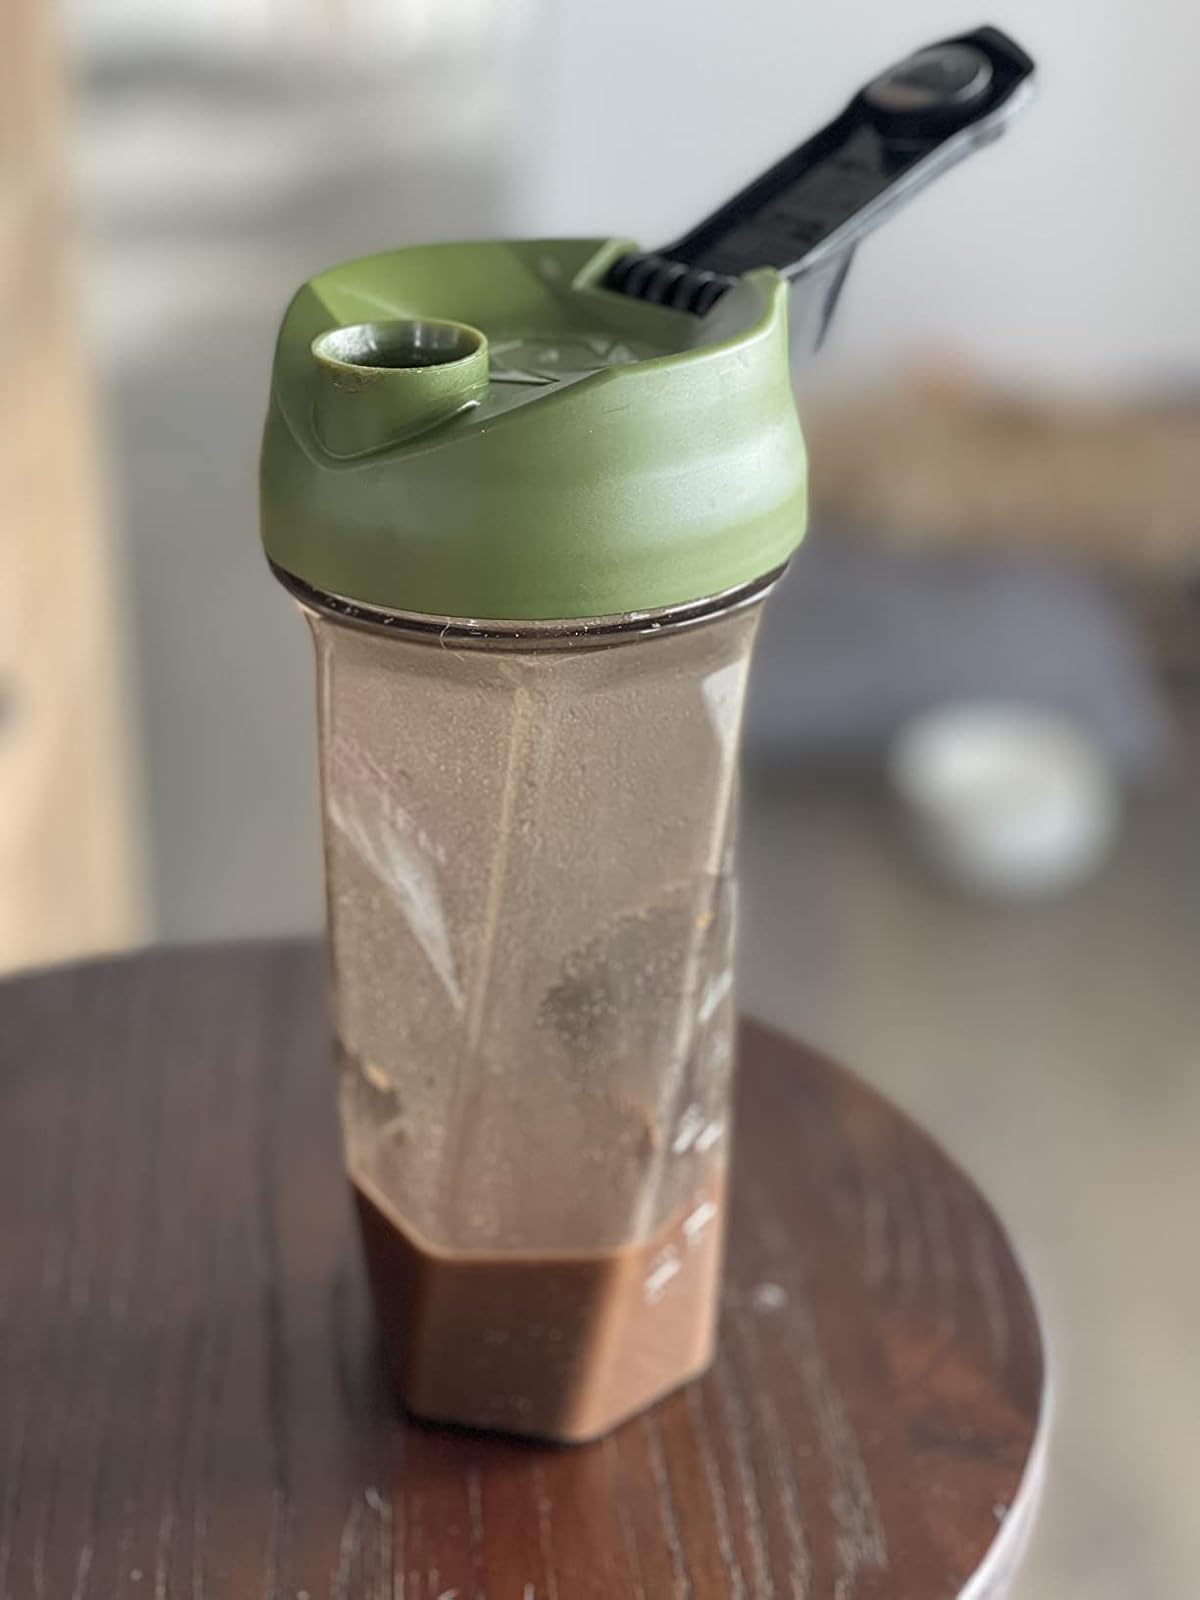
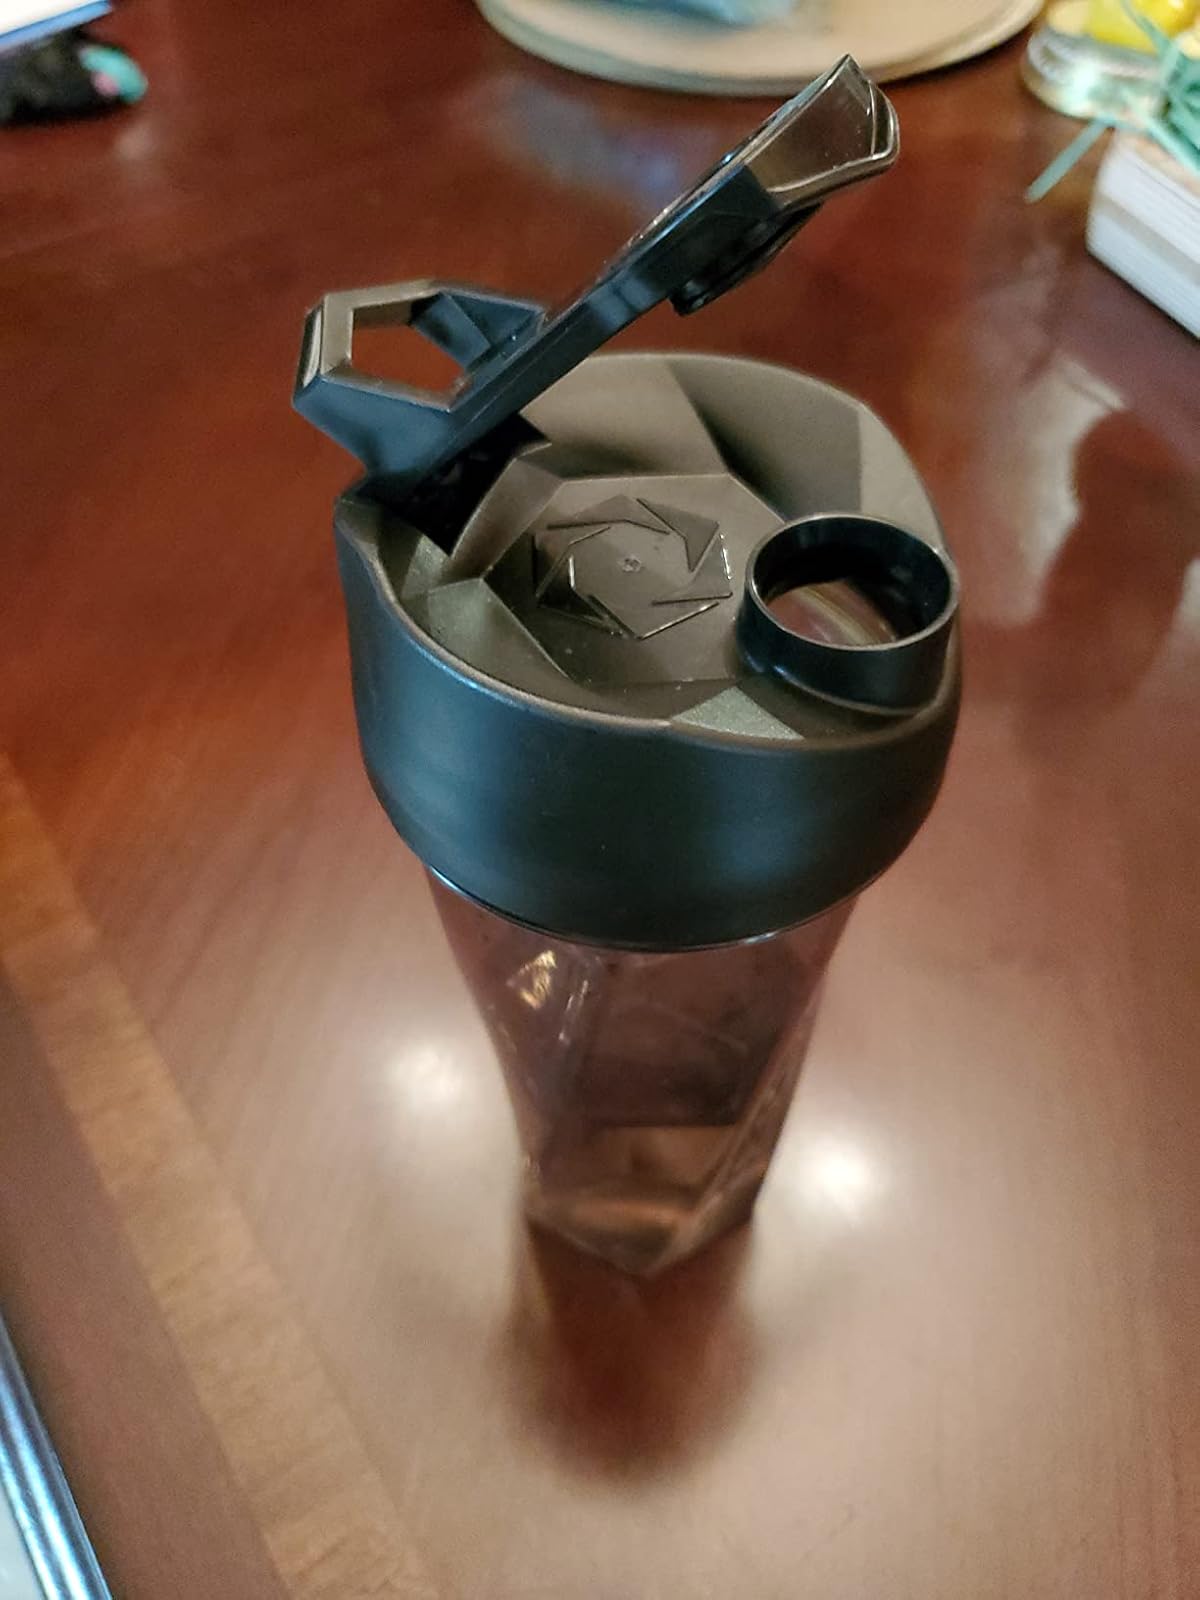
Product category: items_blender
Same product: no